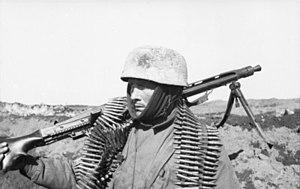
Les Fallschirmjäger, de l'allemand Fallschirm et Jäger, sont des troupes parachutistes allemandes. Les Fallschirmjäger furent les premiers à être déployés pour des opérations aéroportées de grande envergure pendant la Seconde Guerre mondiale. Ils sont aussi connus sous l’appellation de « diables verts » par les forces alliées contre qui ils ont lutté. Durant la totalité de la Seconde Guerre mondiale, le commandant des Fallschirmjäger a été le Generaloberst Kurt Student.